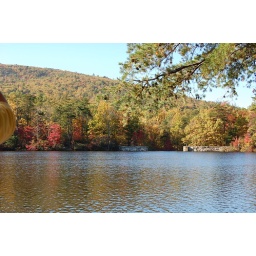
lake at bed &amp;amp; breakfast in n.c. ,2008